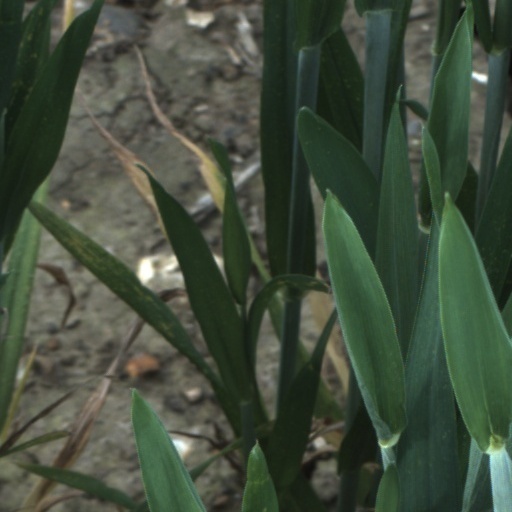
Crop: wheat